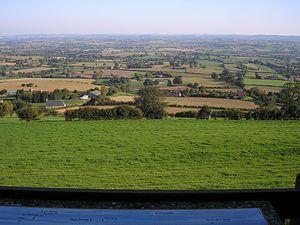
Saint-Vigor-des-Monts (Normandie, France). Vue sur l'ouest du Bocage virois.
Saint-Vigor-des-Monts est une commune française, située dans le département de la Manche en région Normandie, peuplée de 285 habitants.